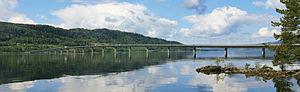
Cette liste de ponts de Norvège a pour vocation de présenter une liste de ponts remarquables de Norvège, tant par leurs caractéristiques dimensionnelles, que par leur intérêt architectural ou historique.
La longueur d'un pont ou d'un viaduc est mesurée entre culées, c'est-à-dire entre extrémités. Un ouvrage d'art est dit non courant dès que sa longueur dépasse 100 mètres. Il est dit exceptionnel lorsque celle-ci dépasse 500 mètres. Cet article présente la liste des ponts et viaducs de Norvège dont la longueur est supérieure ou égale à 500 mètres.